Order of the Dannebrog

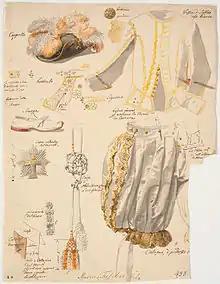
Details of the vestments of the Knights of the Dannebrog, c. 1750

The Order originally had a distinctive habit worn by the knights (after 1808, by the Knights Grand Cross) on very solemn occasions. The habit consisted of a white doublet, white breeches, white stockings and white shoes, over which was worn a red mantle with a white lining and with the star of the order embroidered in silver on its left side. Over this red mantle was worn a short white shoulder cape with a standing collar embroidered in gold, upon which was worn the collar of the Order (the habit was always worn with the collar and never with the ribbon of the Order). The habit also had a black hat with a plume of white and red ostrich feathers. This habit was almost identical to that worn by the knights of the Order of the Elephant.